Cyborg She

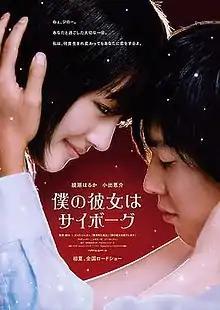
Theatrical release poster

is a 2008 Japanese science fiction comedy-drama film directed by Kwak Jae-yong, starring Haruka Ayase and Keisuke Koide.